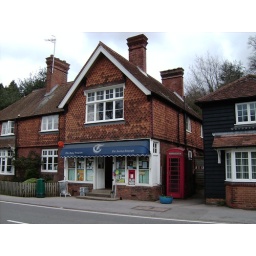
Abinger Hammer post office in Surrey with K6 telephone box and Ludlow post box